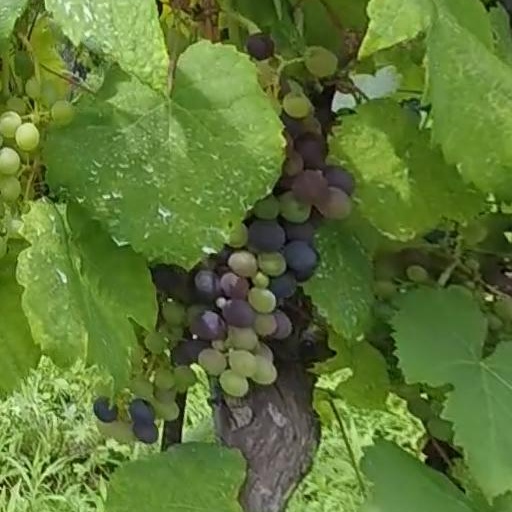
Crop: grape